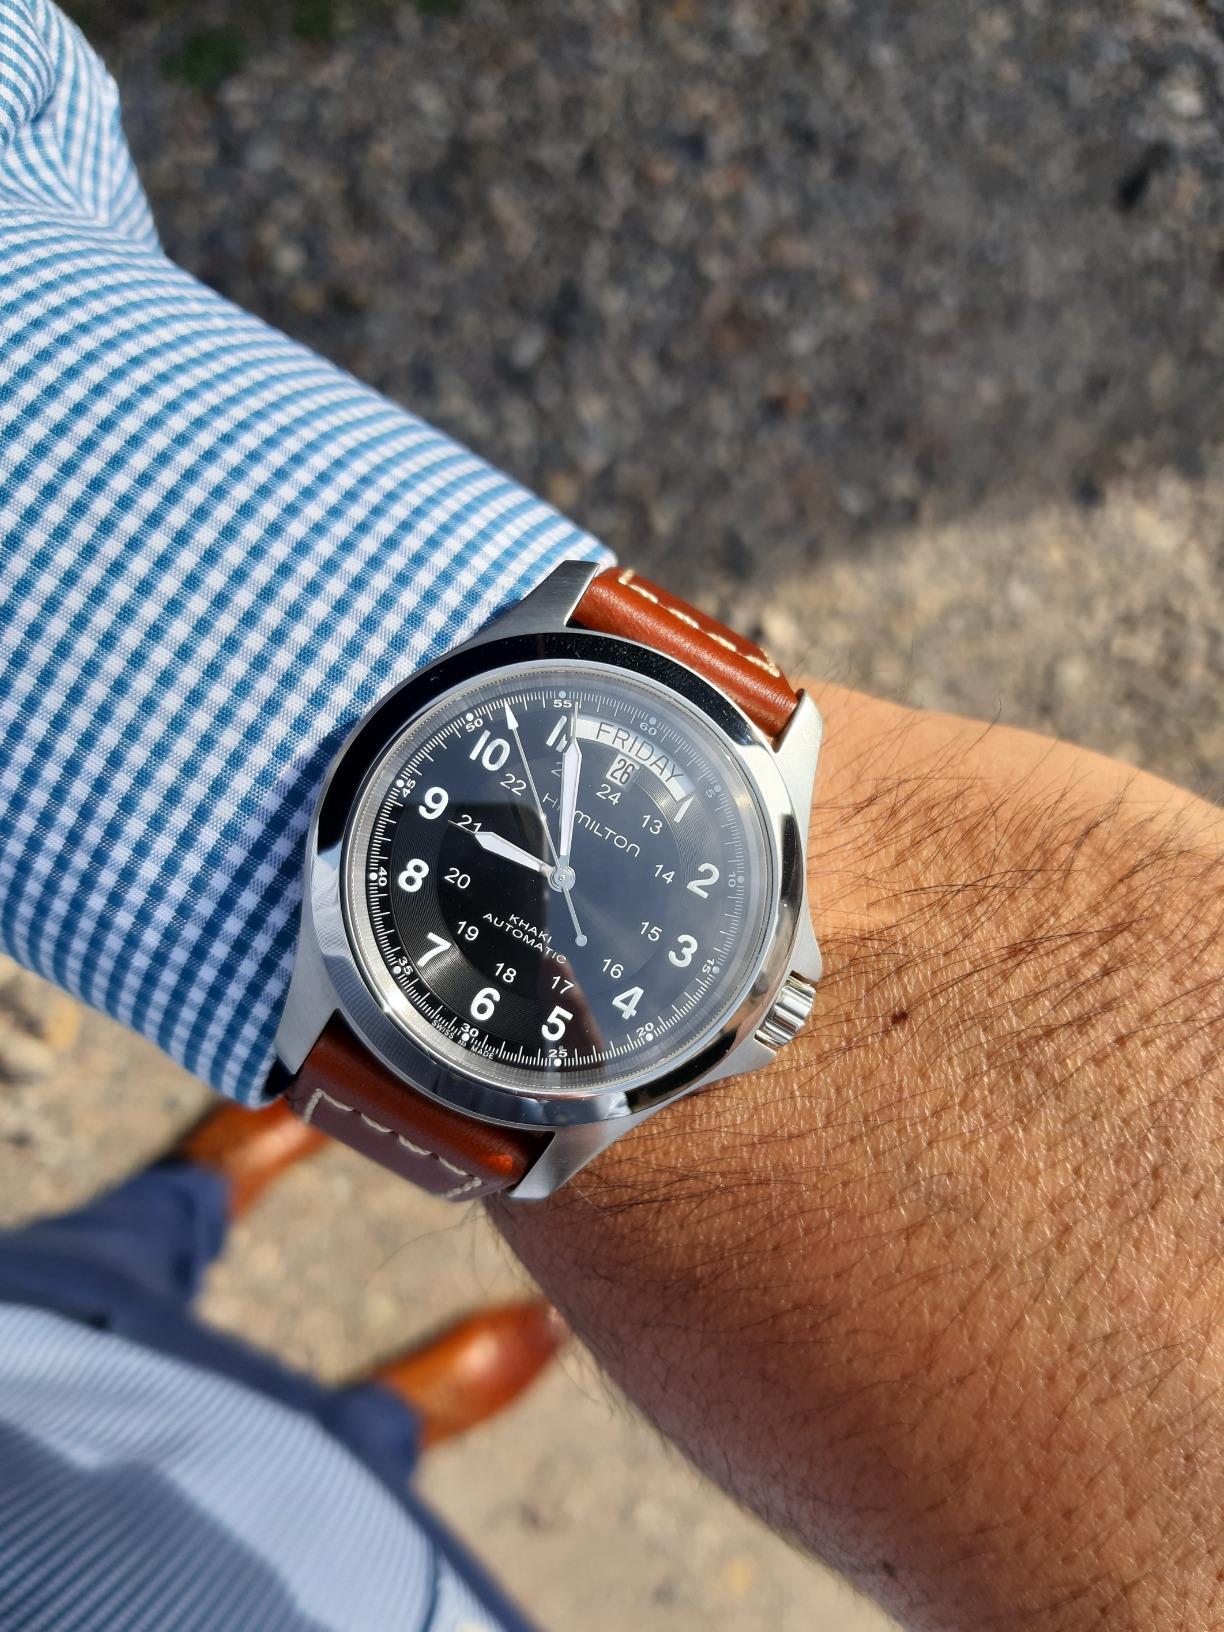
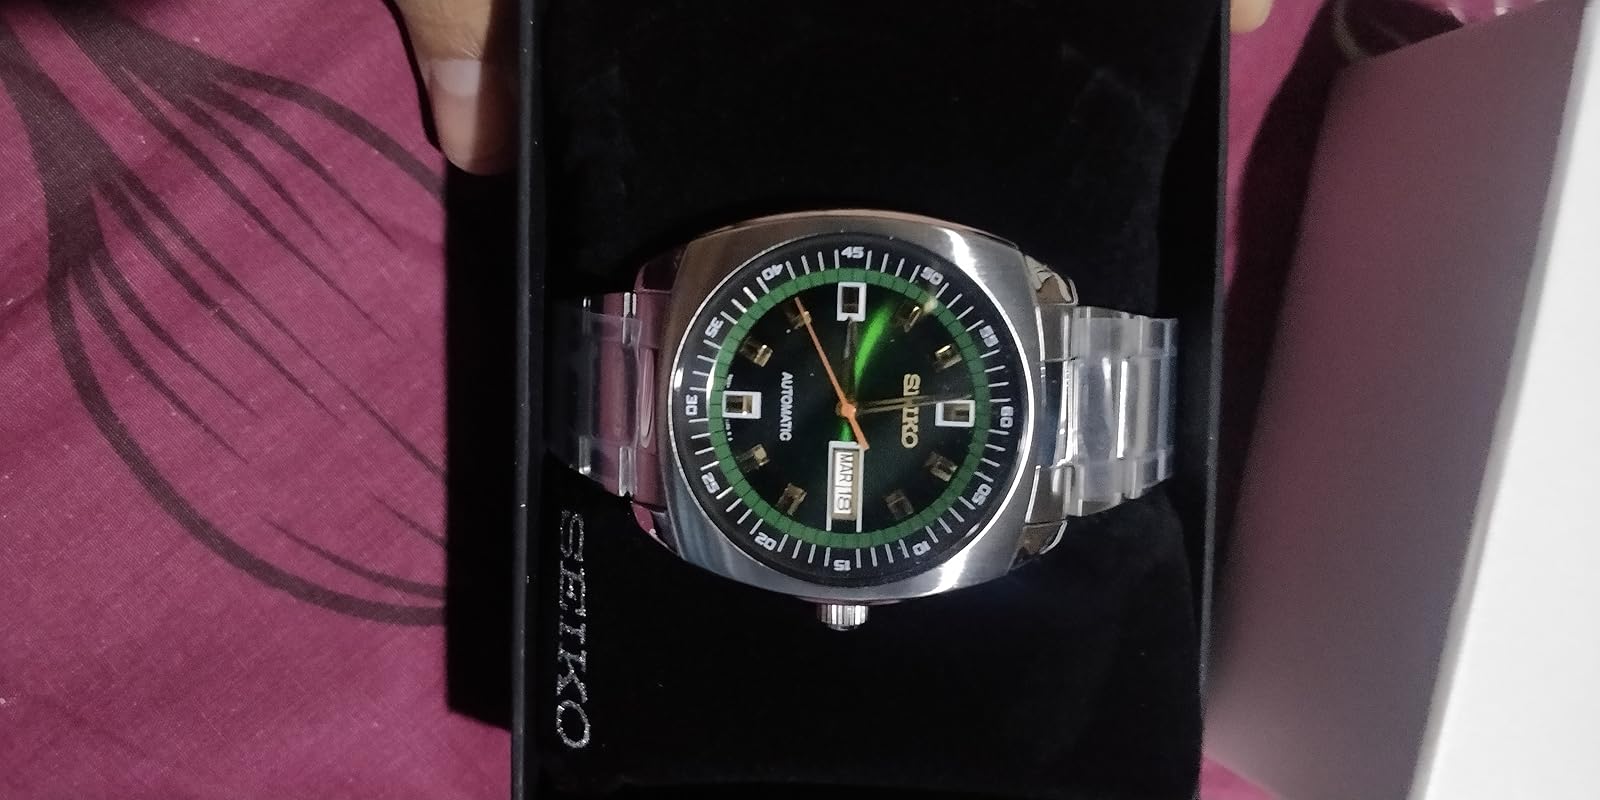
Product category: accessories_watch
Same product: no